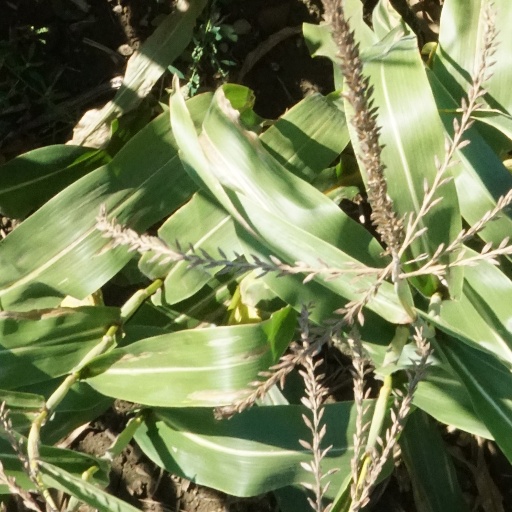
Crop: maize; corn